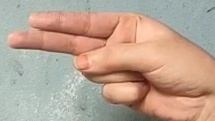
ASL sign: H